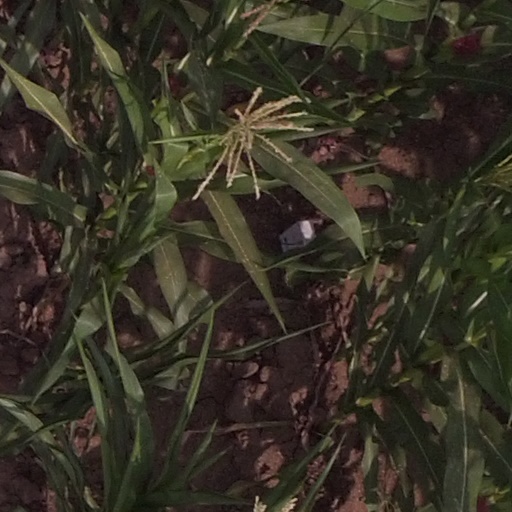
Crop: maize; corn